Museo Correr

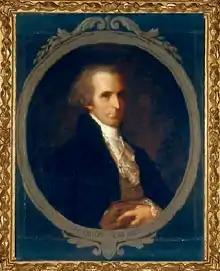
Teodoro Correr.Portrait by Bernardino Castelli

The period when he was gathering his collections was a very particular one: the Republic of Venice had fallen in 1797 and for decades thereafter the city would be under French and Austrian rulers. Out of real necessity, many Venetian families were eager to sell off their valuable collections. Several collections ended up being bought by foreigners, but in the early decades of the 19th century there were still many pieces on the market. An insatiable collector, Correr, from his youth bought all sorts of objects and dedicated all his resources in putting together an incredible amount of material. Correr would reveal himself to have a sharp eye, putting together a collection that was undoubtedly very original. He was explicit about his intention that the collections should be made available to the public, and the museum was finally open in 1836.